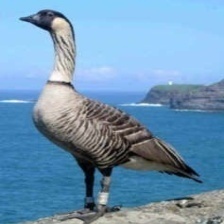
Species: HAWAIIAN GOOSE
Scientific name: BRANTA SANDVICENSIS
ImageNet parent category: goose